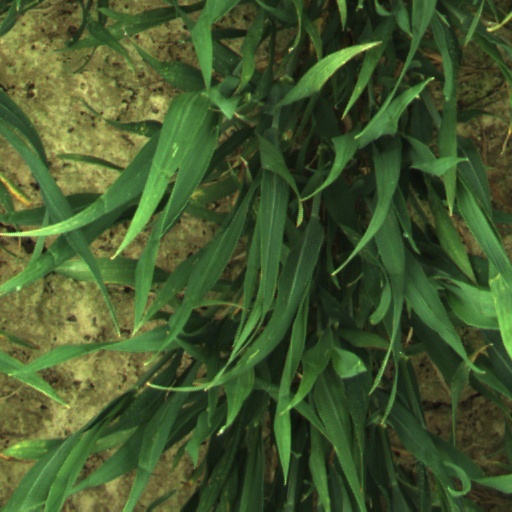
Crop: wheat